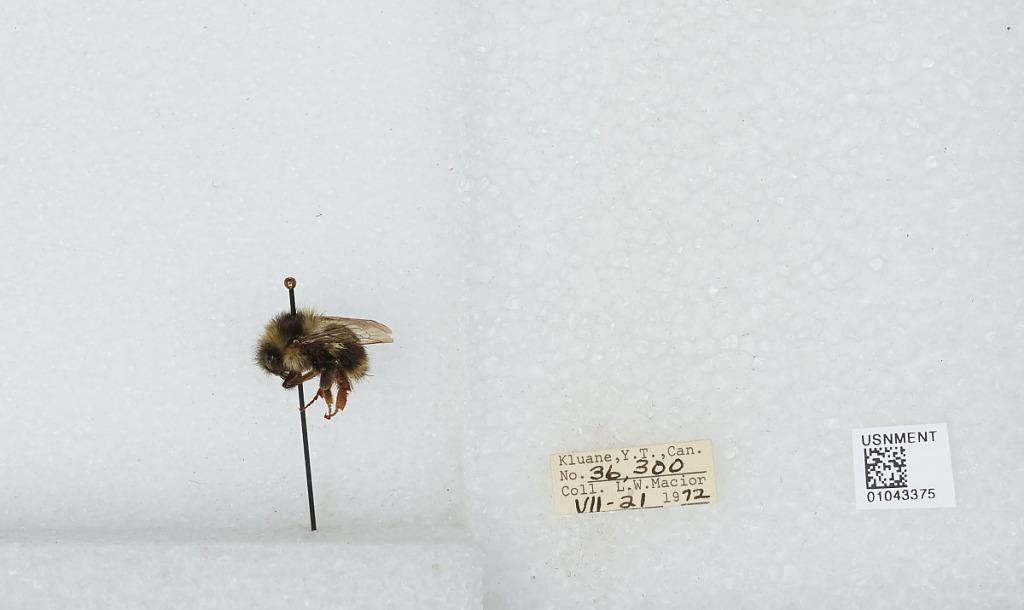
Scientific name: Bombus bifarius nearcticus
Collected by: L. Macior
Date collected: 1972-7-21
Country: Canada
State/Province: Yukon Territory
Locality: Kluane
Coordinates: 60.75, -139.5